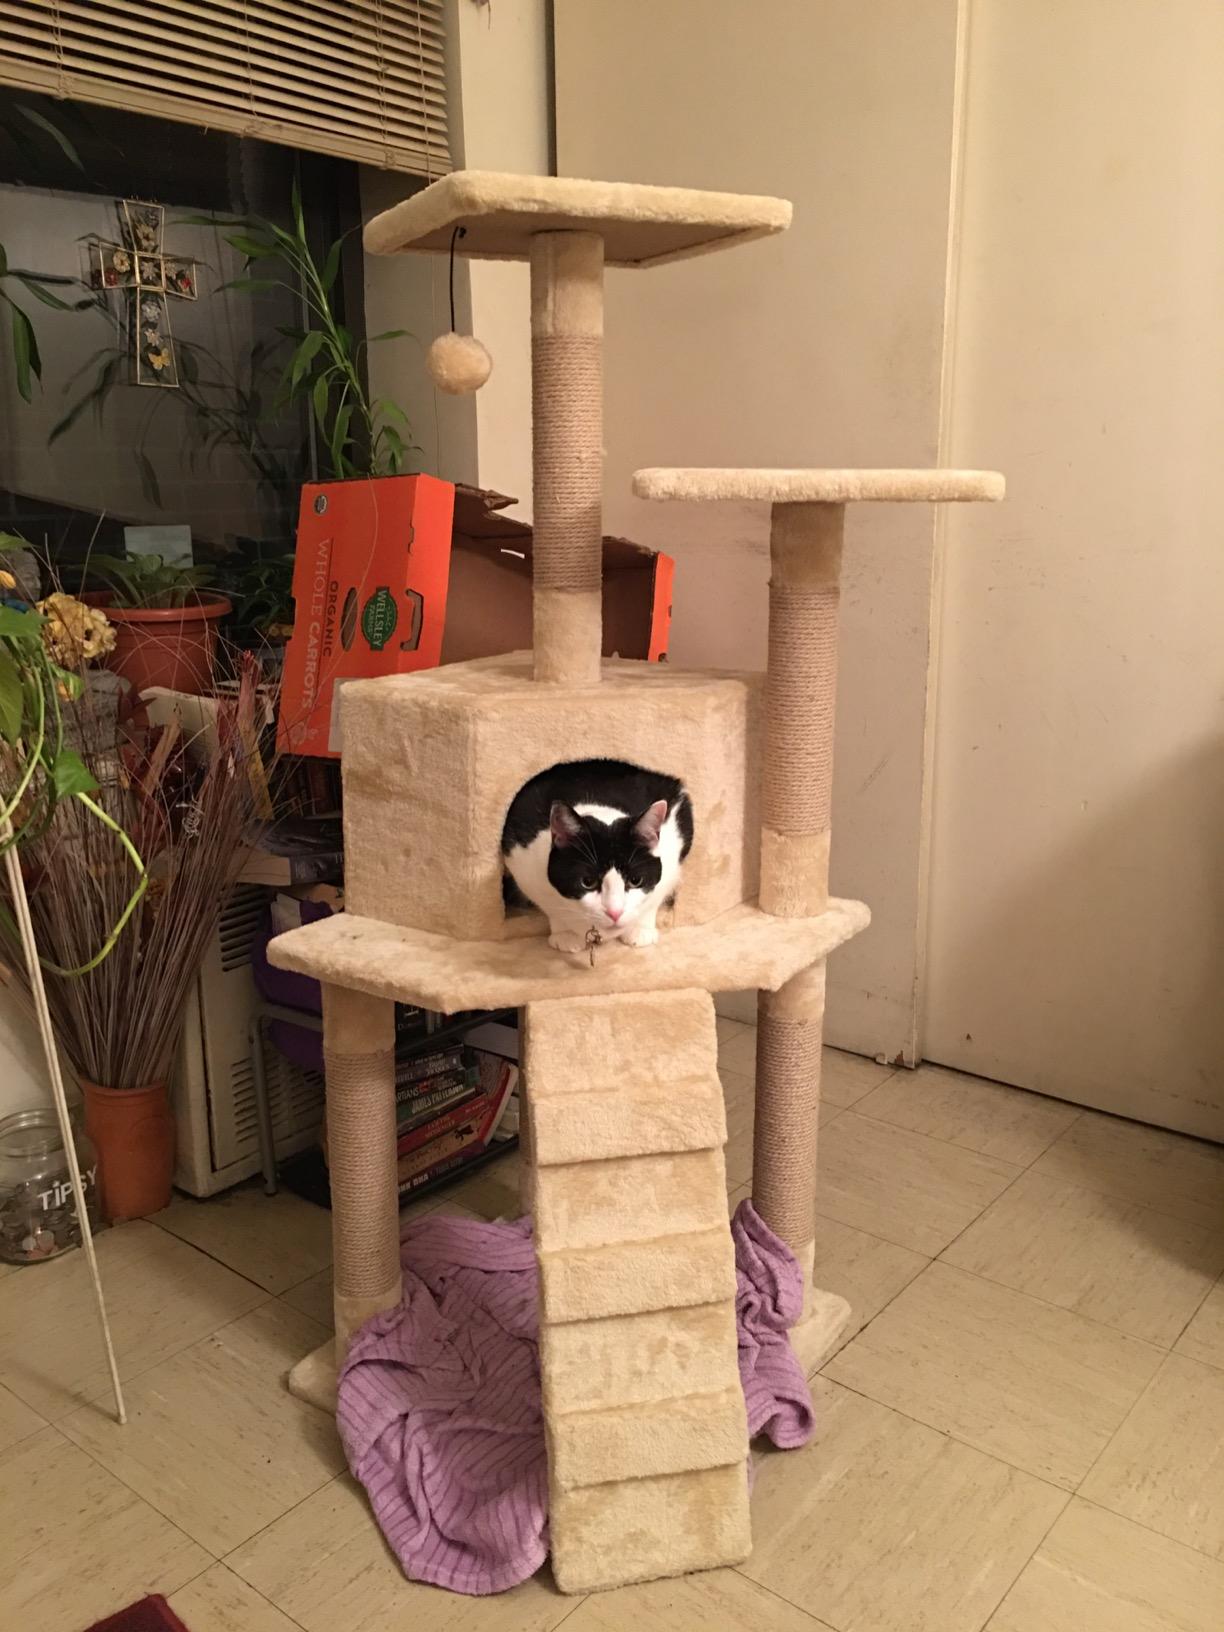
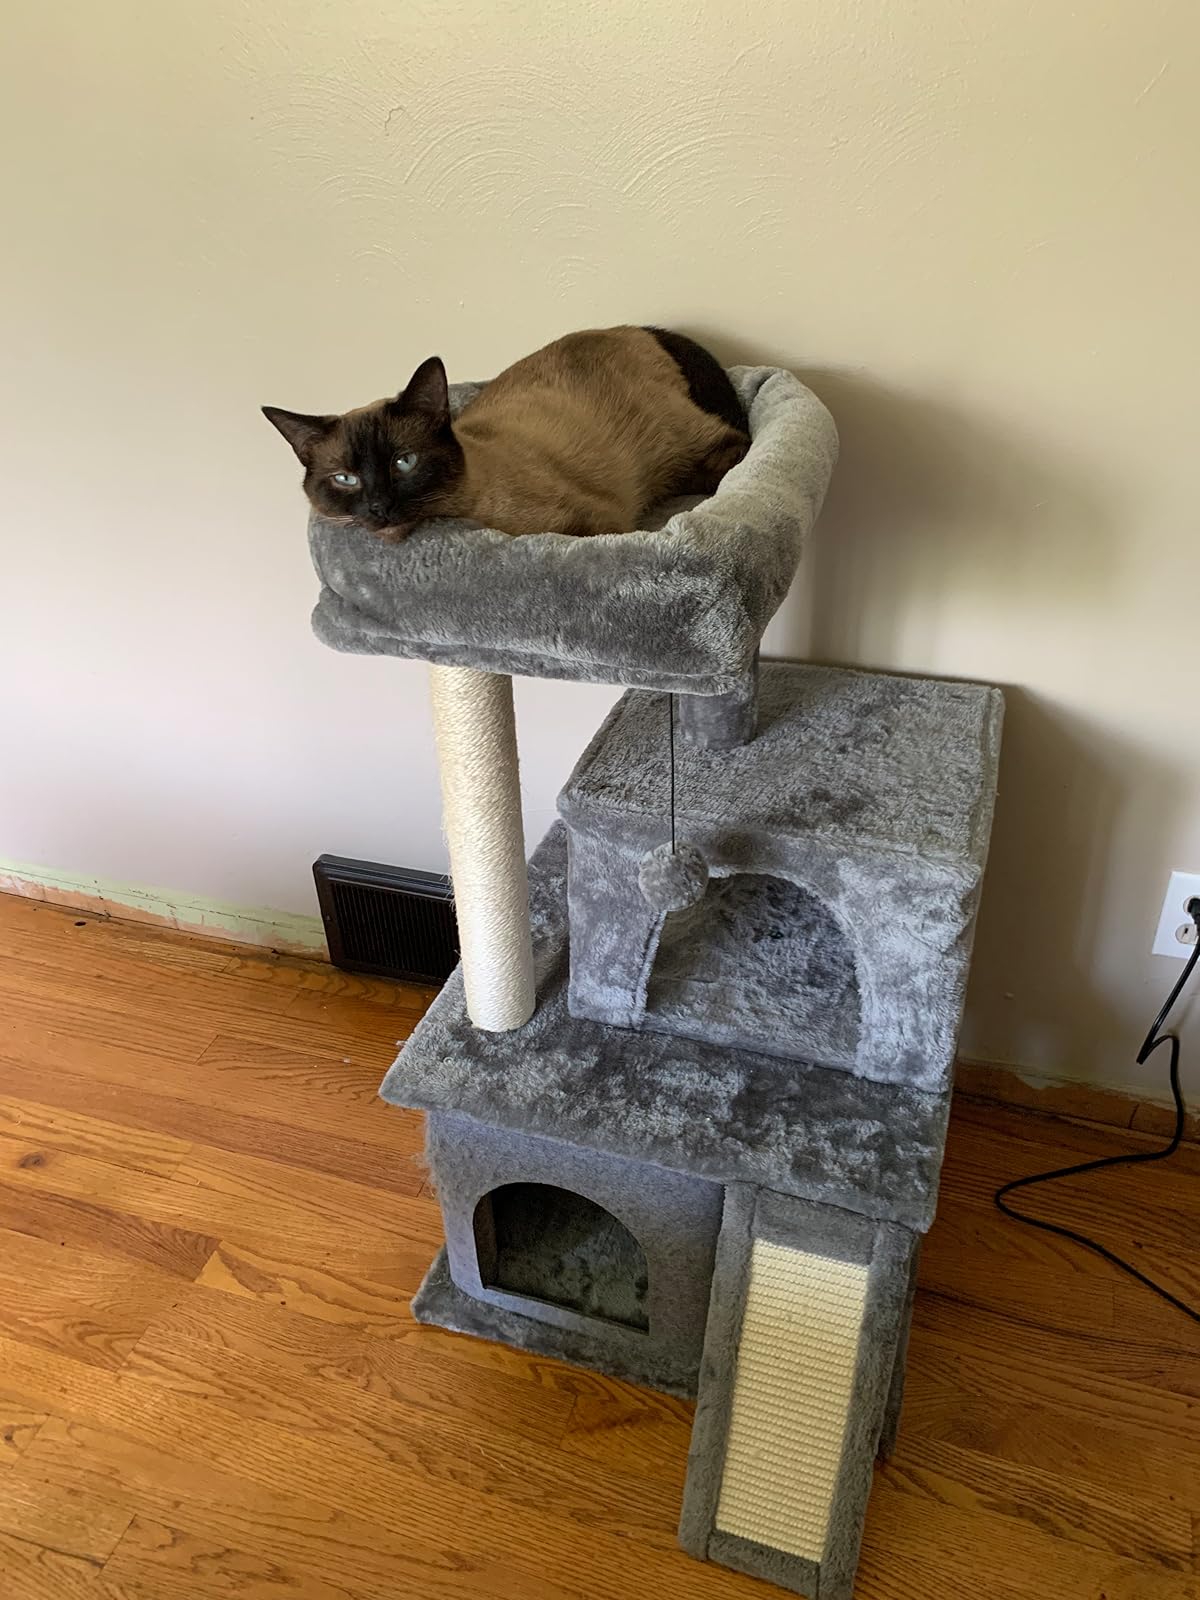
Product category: items_cat tree
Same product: no